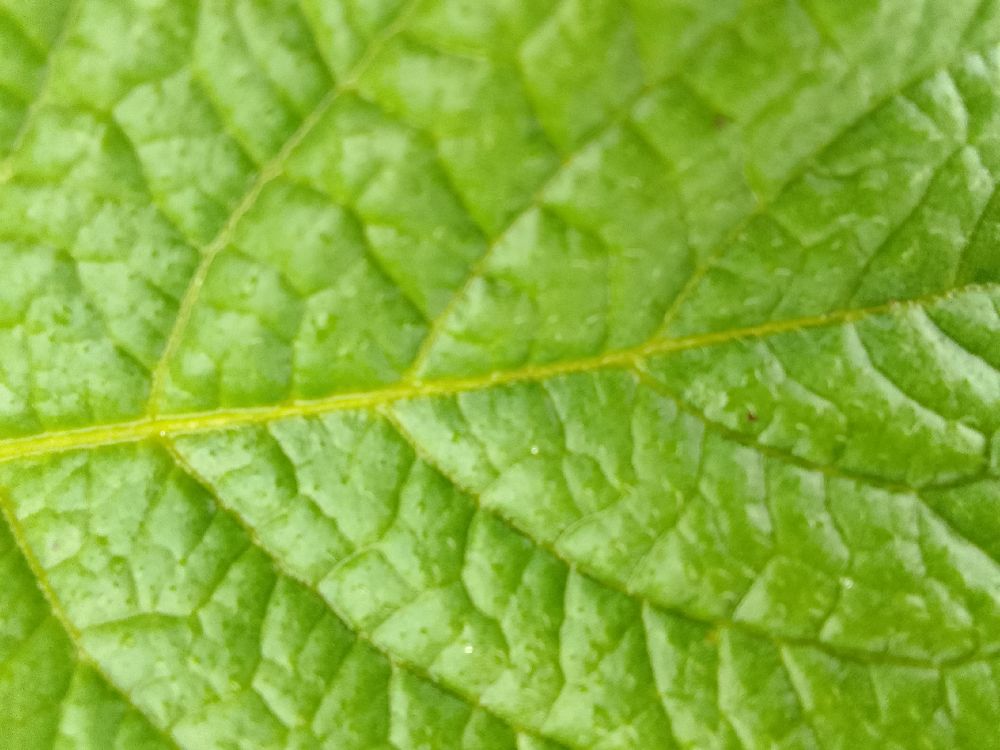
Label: Healthy